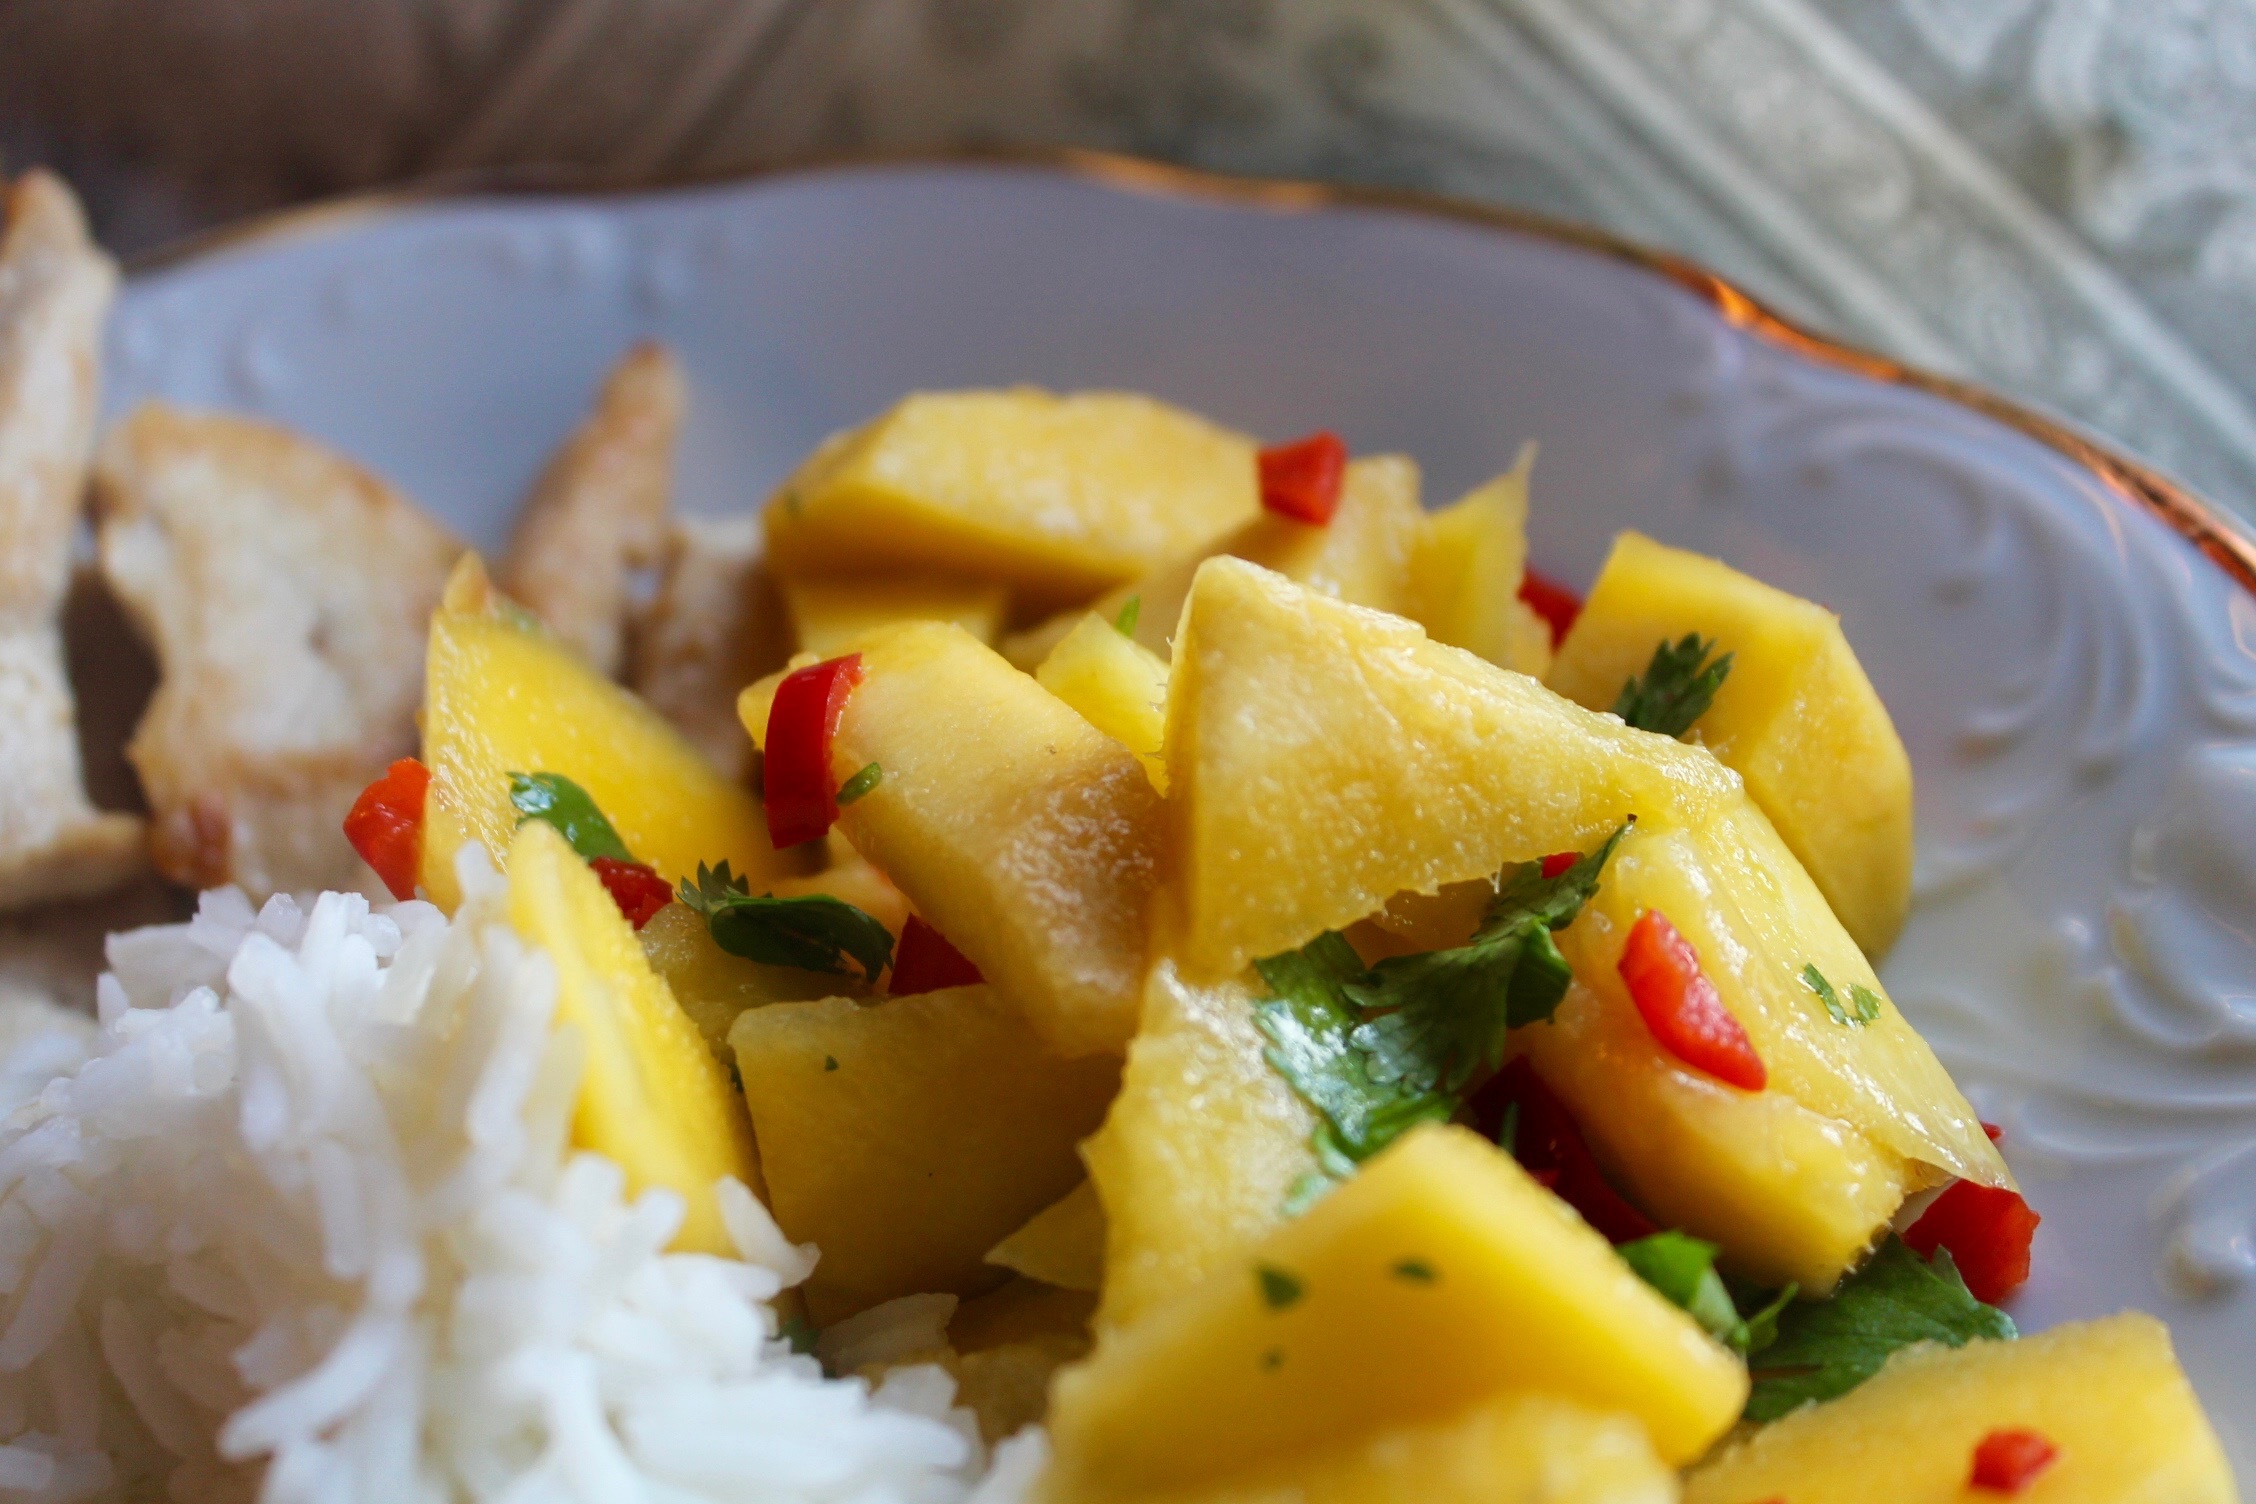
plant, fruit, dish, meal, food, salad, produce, vegetable, breakfast, cuisine, chicken, pineapple, vegetarian food, mangos, flowering plant, land plant